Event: Nepal Earthquake
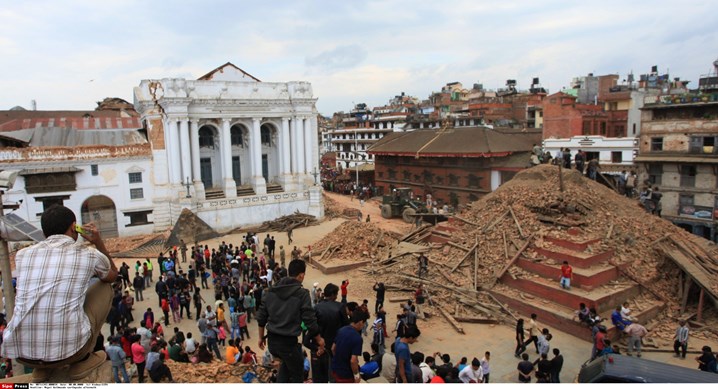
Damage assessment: damage